Dadar gulung

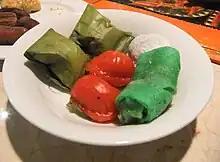
Indonesian popular "kue": "nagasari, kue ku" and "dadar gulung".

The batter is made from the mixture of flour, salt, eggs and coconut milk. Mix the batter with "suji" or daun pandan paste as green food colouring. To make the filling, combine the grated coconut flesh, palm sugar, salt, cinnamon and water in a pot on the stove.